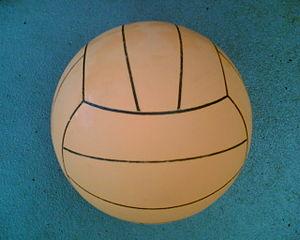
En sport, un ballon est un objet de forme généralement sphérique mais pouvant parfois être ovale comme au rugby ou au football américain, fabriqué généralement en cuir, en plastique, ou en mousse.